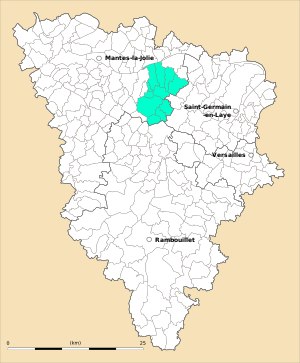
Aubergenville
Aubergenvilles placering i departmentet Yvelines.
Aubergville er en kommune med 12134 Indbyggere i departmentet Yvelines i regionen Île-de-France ved Seine. Den ligger 41 km vestligt fra Paris og 13 km østligt fra Mantes-la-Jolie.